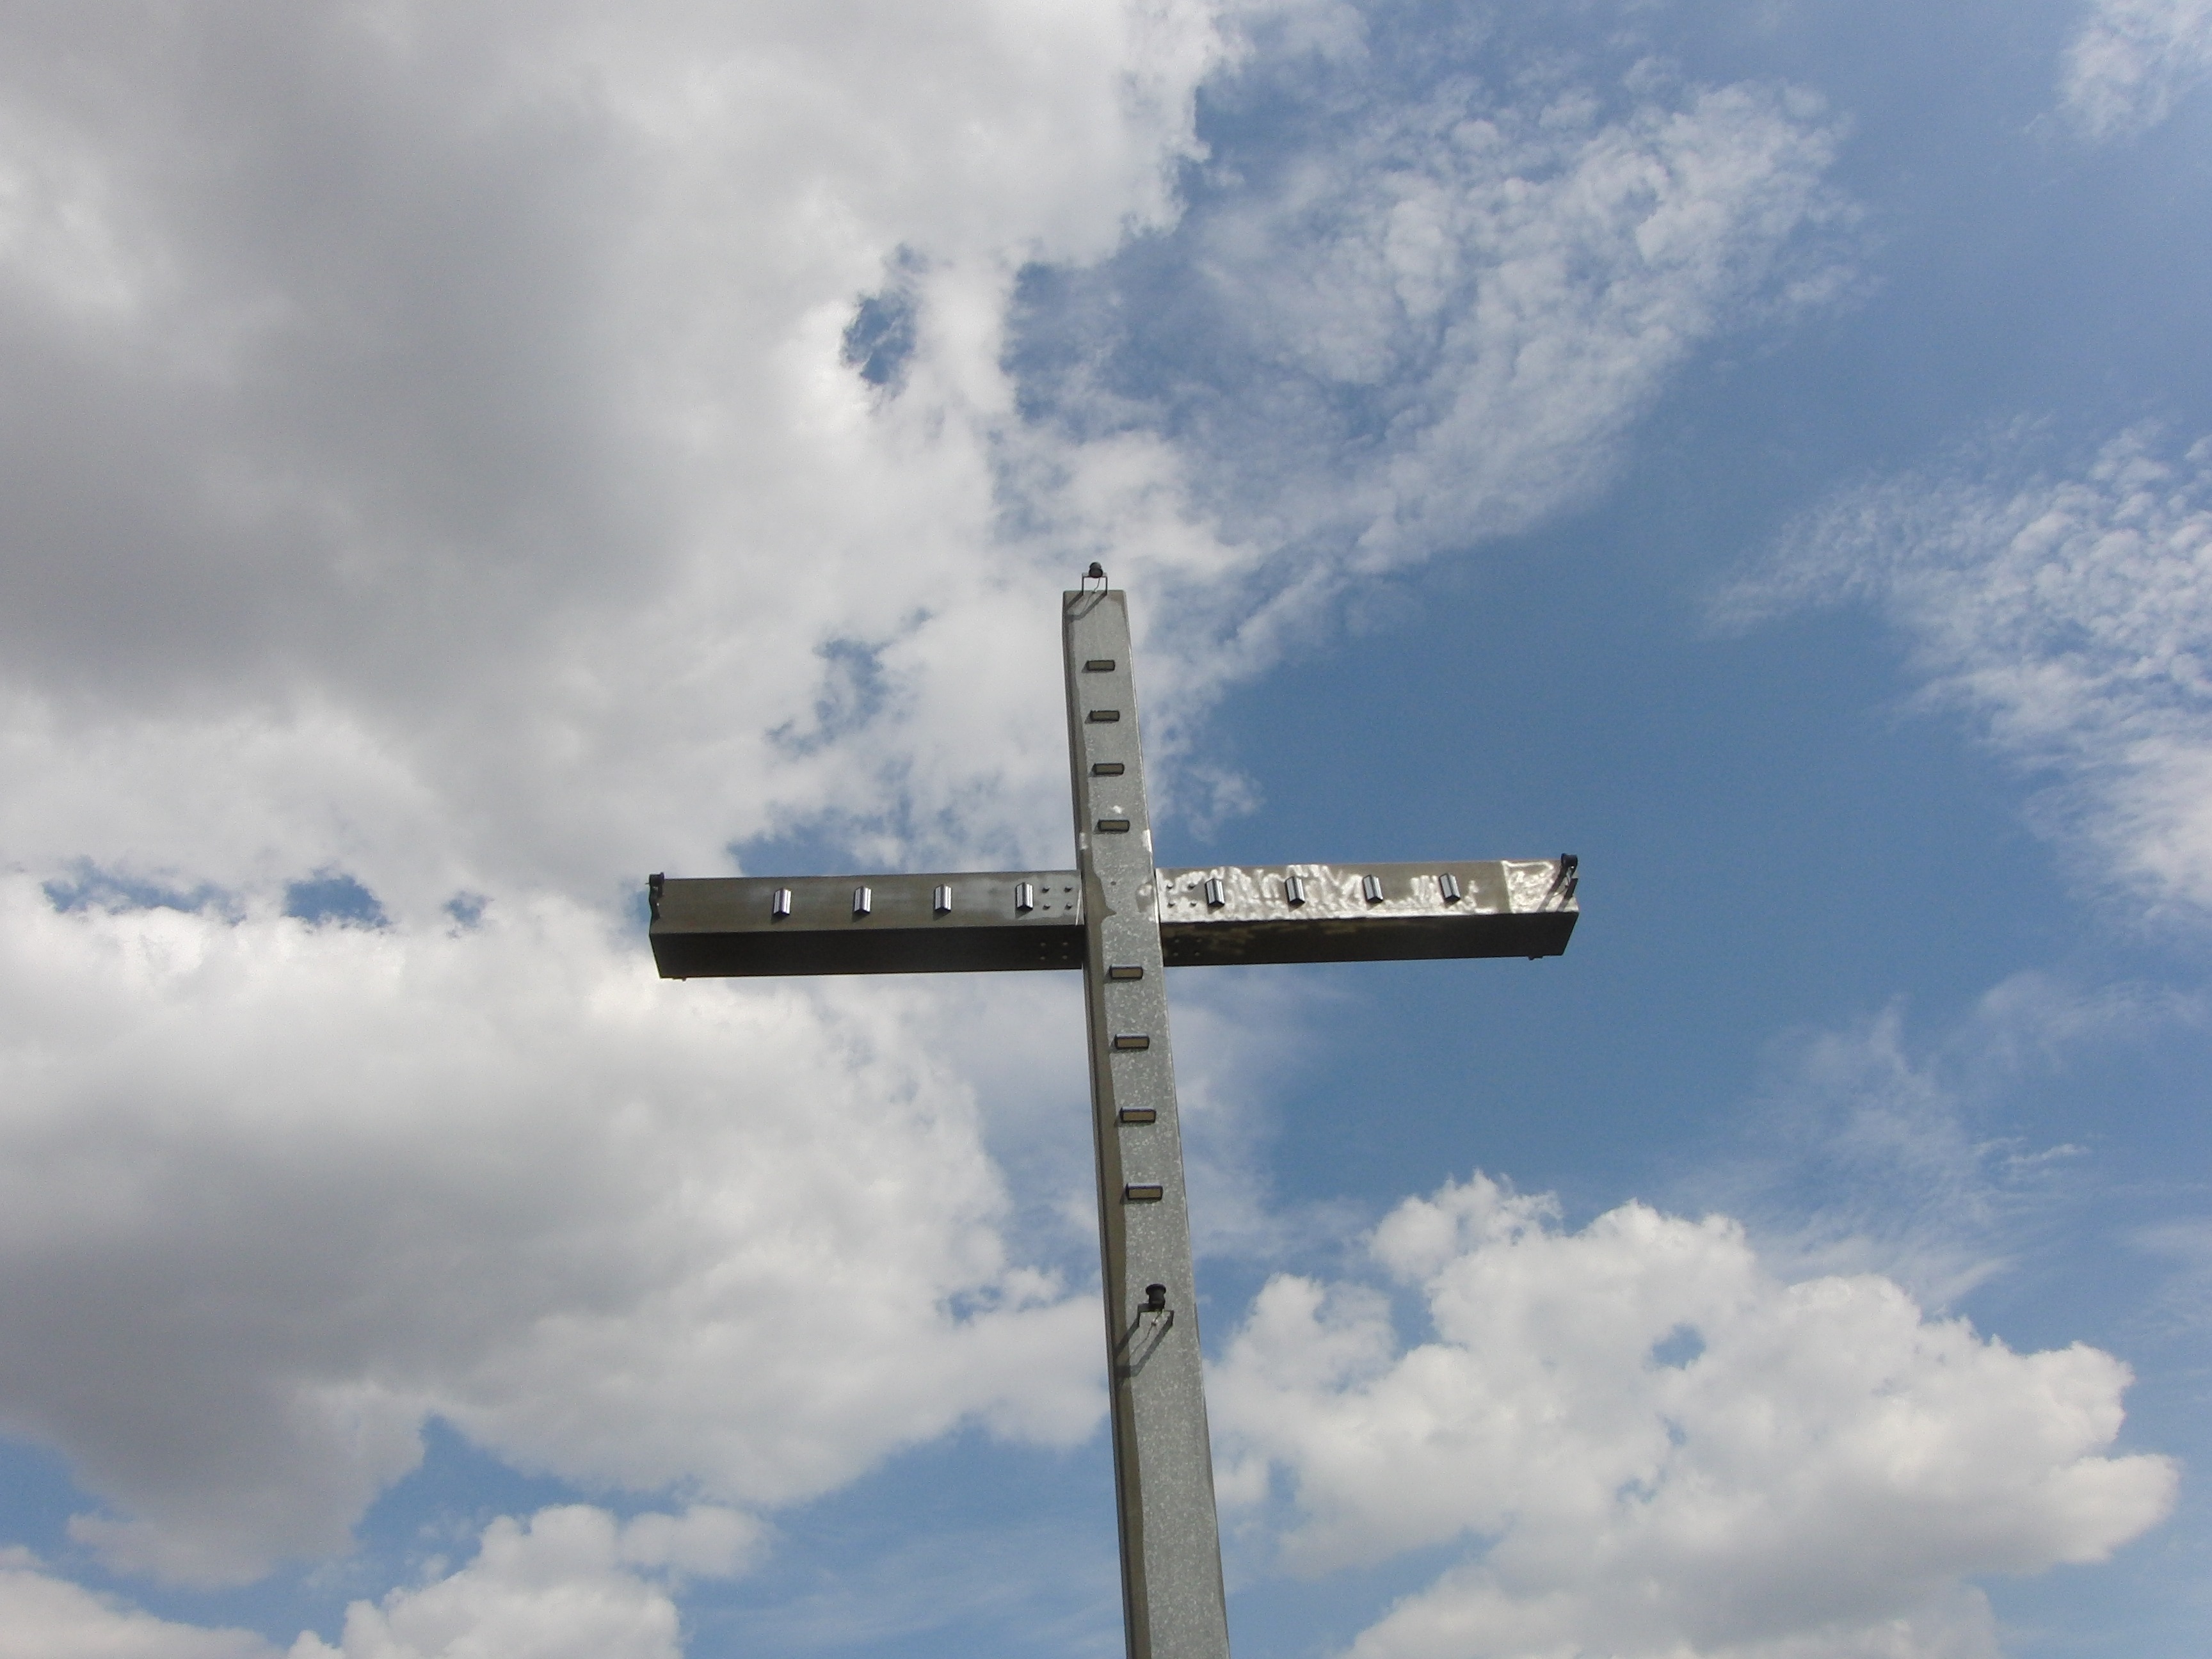
cloud, sky, wind, symbol, mast, cross, bible, mountaineering, faith, christianity, god, resurrection, summit cross, atmosphere of earth